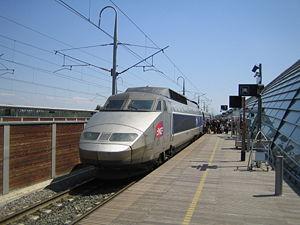
Le Vaucluse est un département français situé dans la région Provence-Alpes-Côte d'Azur. L'Insee et la Poste lui attribuent le code 84. L'altitude maximum s'élève à 1 912 mètres sur le mont Ventoux. Ses habitants sont appelés les Vauclusiens.